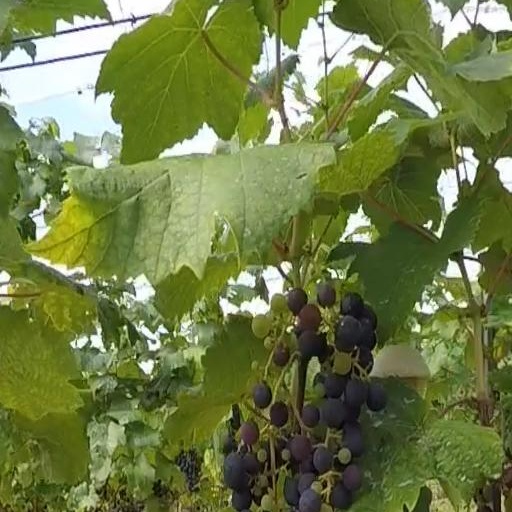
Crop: grape